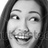
Emotion: happy